Leicestershire Yeomanry

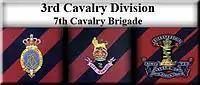
1st Life Guards, 2nd Life Guards and The Leicestershire (P.A.O) Yeomanry

At Frezenberg, they went into action in the trenches on 12 May as dismounted infantry, numbering 291 all ranks, alongside the 1st Life Guards (left in line) and 2nd Life Guards (middle in line). The Leicestershire Yeomanry (right in line), B and C Squadrons took up forward positions in the advanced trenches, with A Squadron to the rear in support trenches (approx 350 yards behind and positioned to the left side of the forward squadrons' trenches).